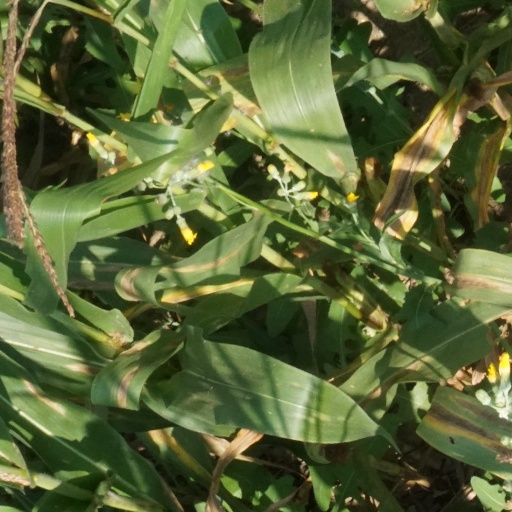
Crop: maize; corn